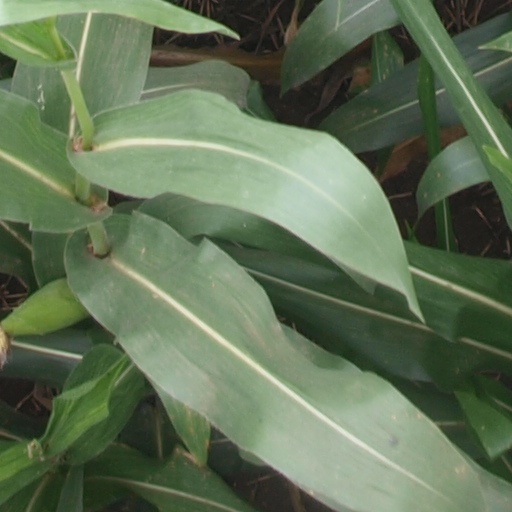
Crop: maize; corn